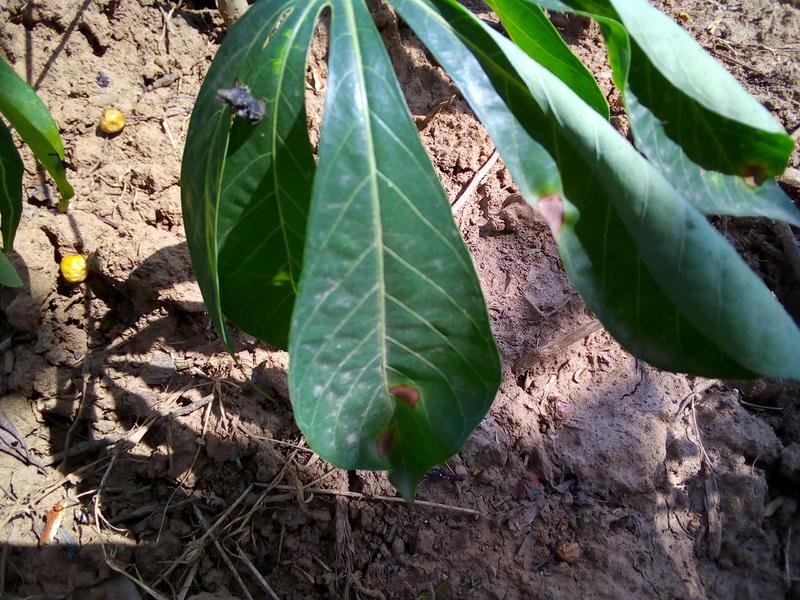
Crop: cassava
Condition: bacterial_blight